Fransu

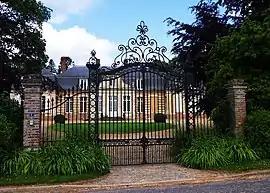
The chateau in Fransu

Fransu is a commune in the Somme department in Hauts-de-France in northern France.